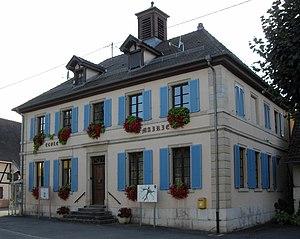
La mairie-école de Lutter
Lutter est une commune française située dans le département du Haut-Rhin, en région Grand Est.